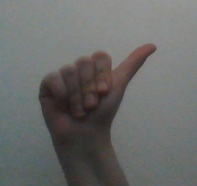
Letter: dhad